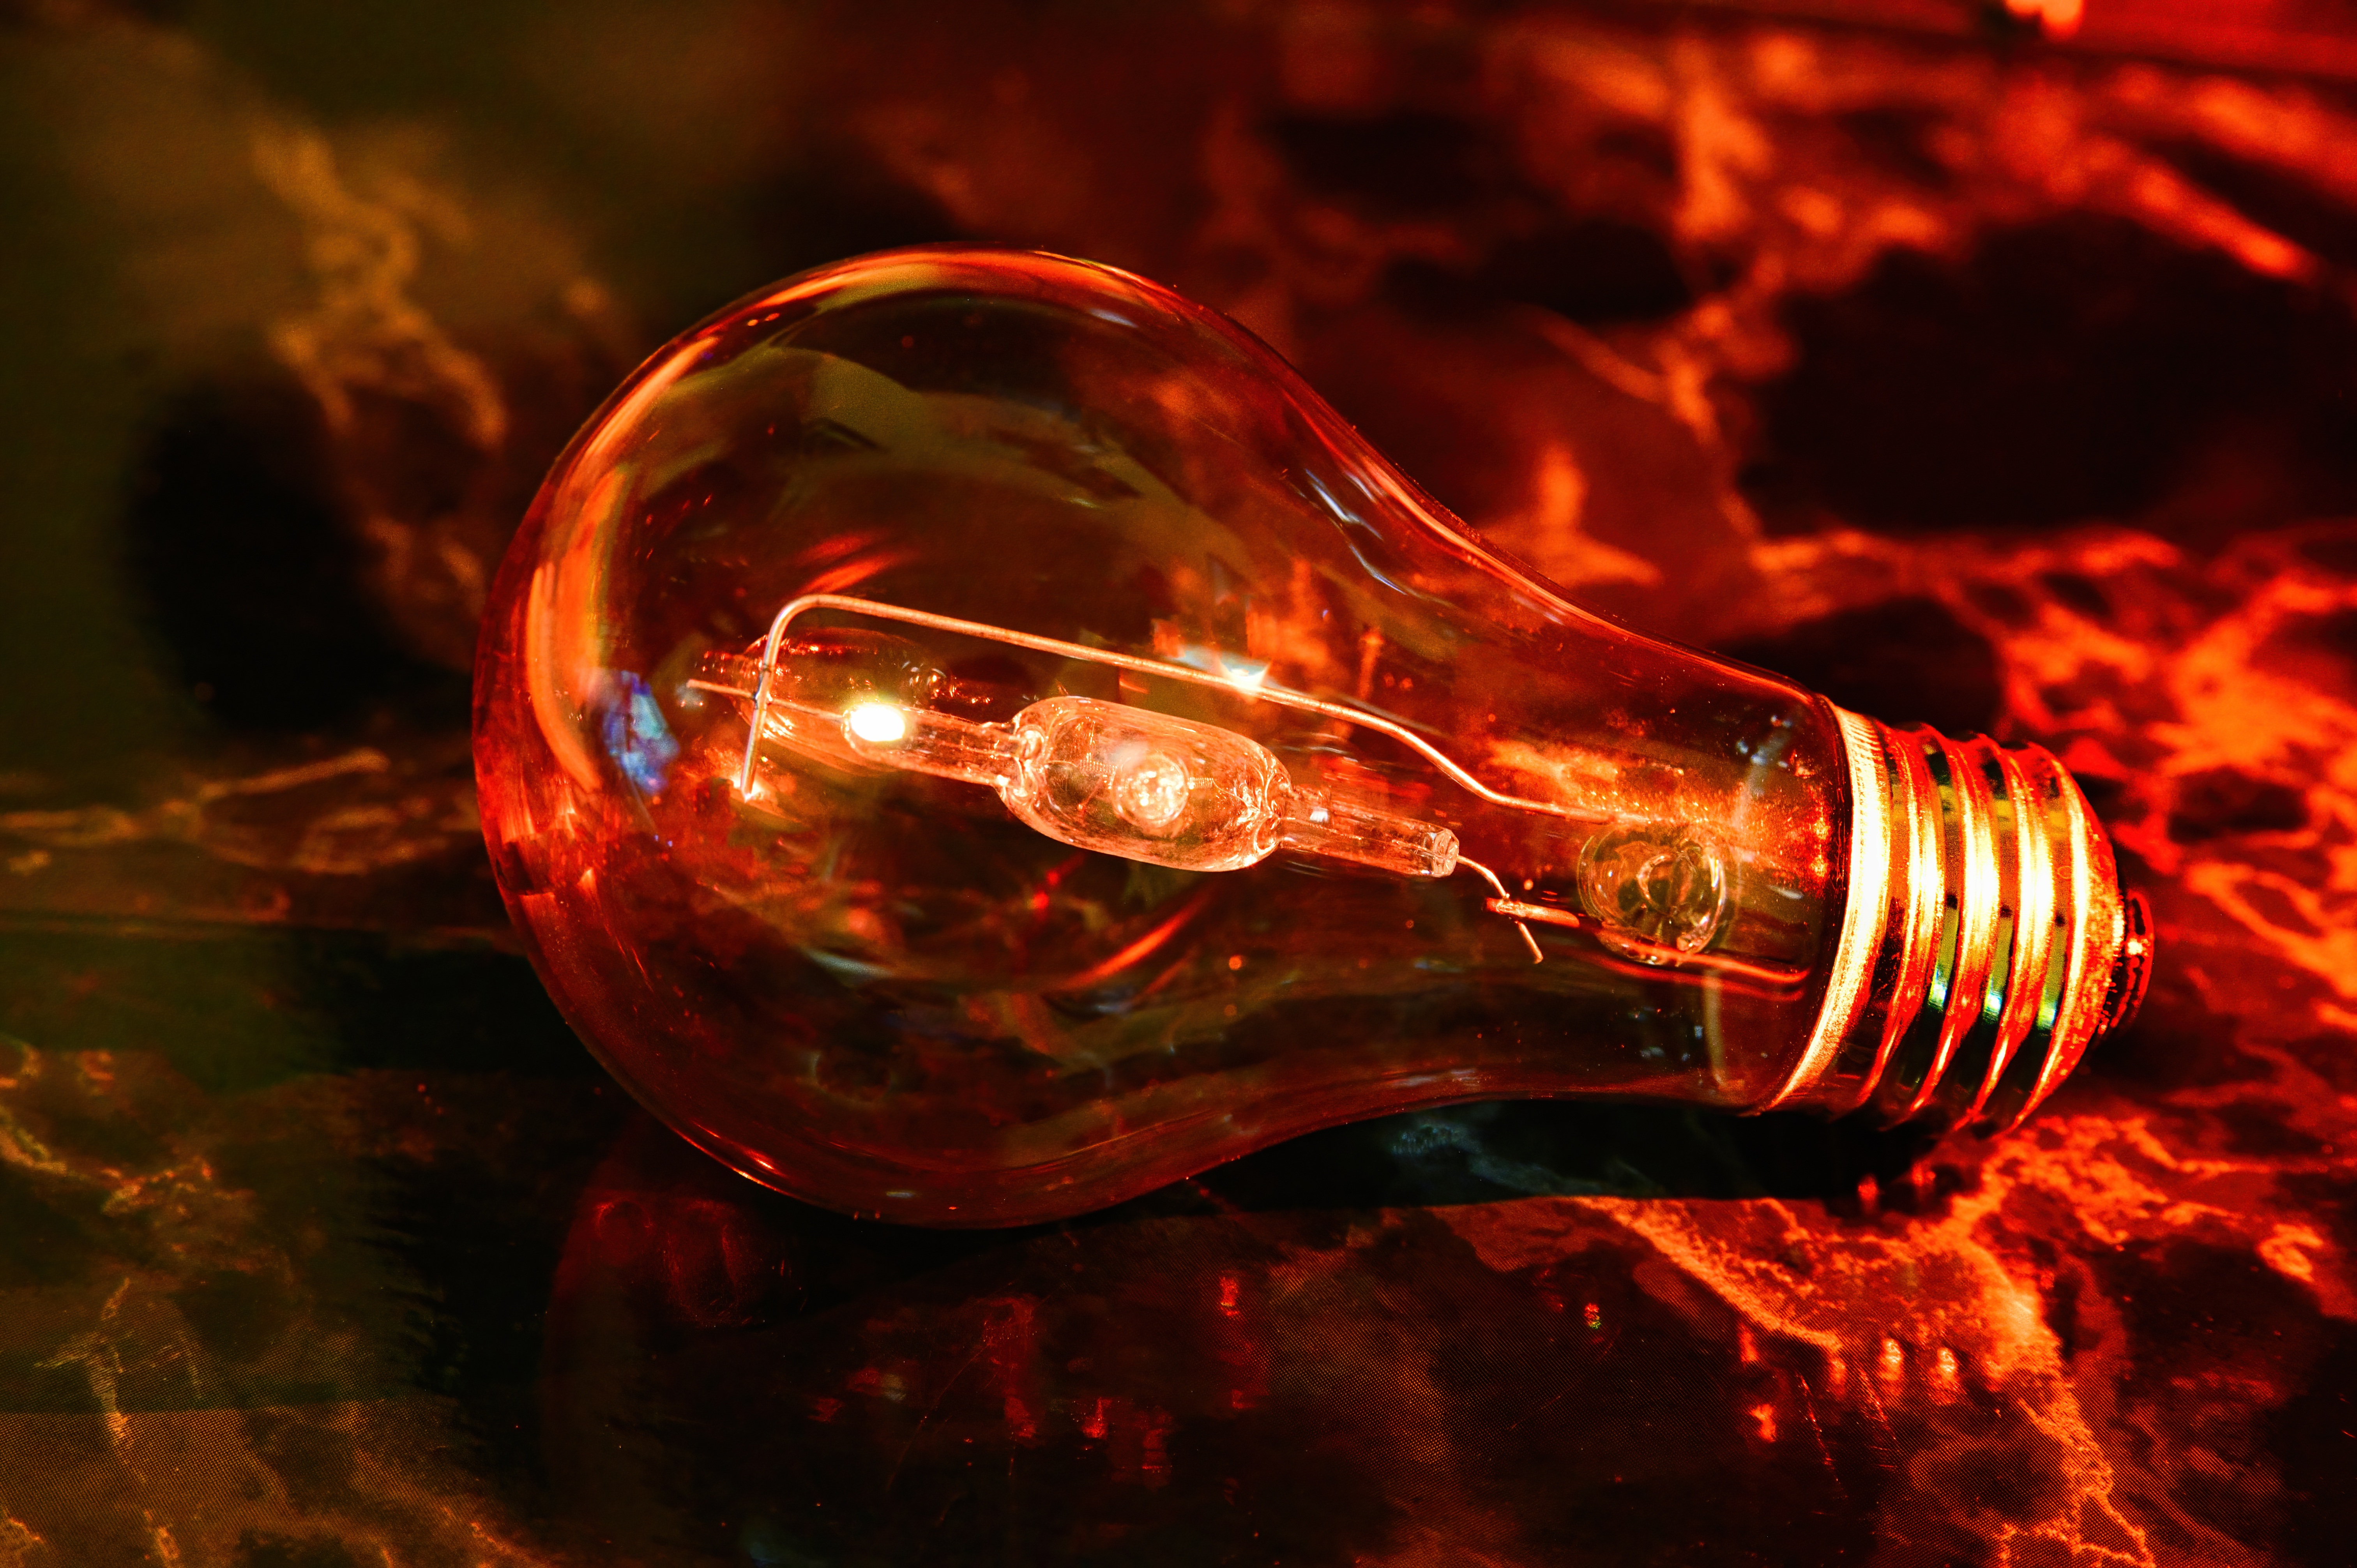
light bulb, automotive lighting, amber, fluid, liquid, gas, glass, heat, glass bottle, drink, flame, darkness, drinkware, macro photography, circle, art, still life photography, reflection, electric blue, auto part, Transparent material, liqueur, bottle, wood, Automotive parking light